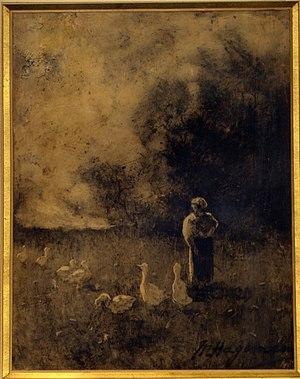
Maurice Hagemans est un peintre de l'École belge, considéré comme un impressionniste, né le 27 août 1852 à Liège et mort à Ixelles le 2 novembre 1917.